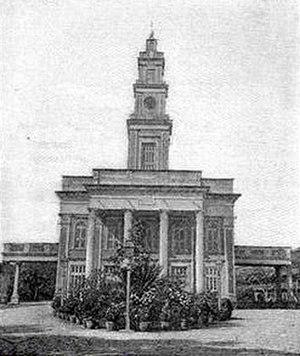
David Sassoon, né en octobre 1792 à Bagdad et décédé le 7 novembre 1864 à Pune, a été le trésorier général de Bagdad de 1817 à 1829. Réfugié en Inde, il acquiert une fortune considérable dans le négoce, la finance et l'industrie. Il est nommé président de la communauté juive de Bombay, principalement d'origine bagdadienne.
L'histoire des Juifs en Inde recouvre celle de trois communautés juives historiques totalisant six mille membres, chacune dans une aire géographique très déterminée : la communauté de Cochin dans le Sud du sous-continent, les Bene Israël dans les environs de Bombay et la communauté Baghdadi aux alentours de Calcutta et de Bombay. La communauté de Cochin est elle-même divisée en deux groupes : les « Juifs noirs », plus anciens, et les « Juifs blancs », d'origine plus récente.